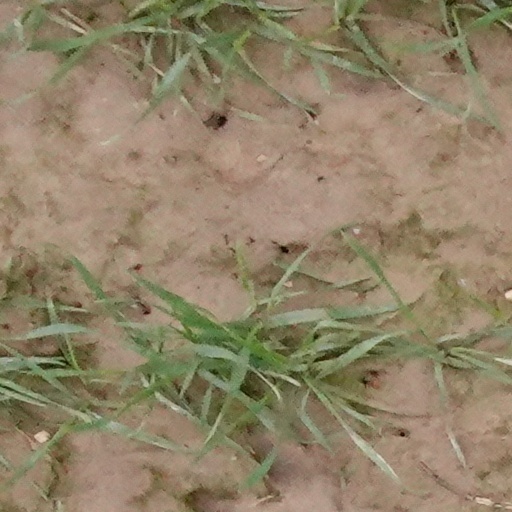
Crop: wheat